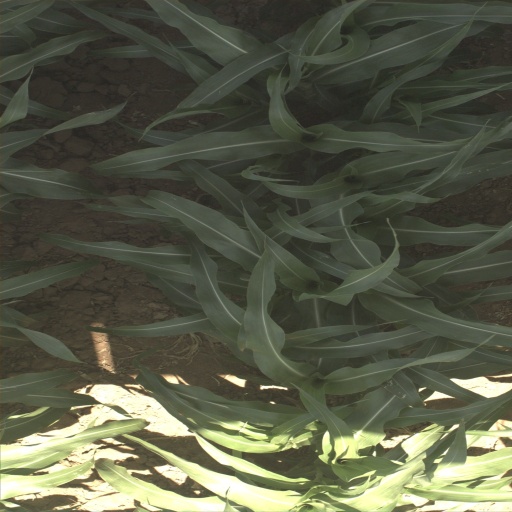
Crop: sorghum